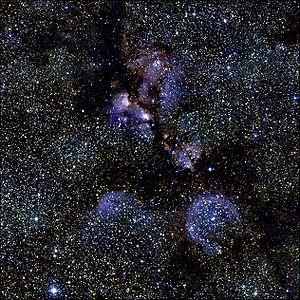
Le catalogue Sharpless est une liste de 313 régions HII, supposée être exhaustive au nord de la déclinaison -27°, pour les nébuleuses plus au sud, il y a le Catalogue de Gum. Une première version fut publiée en 1953 avec 142 objets par l'astronome américain Stewart Sharpless et la seconde version fut publiée en 1959 avec 313 objets.
Le catalogue de Gum est le nom d'un catalogue astronomique de 85 nébuleuses en émission du ciel austral. Il fut compilé par l'astronome australien Colin Stanley Gum à l'observatoire du Mont Stromlo en utilisant la photographie à grand champ. Gum publia ses découvertes en 1955 dans une étude intitulée Une étude des nébuleuses H-alpha diffuses du ciel austral qui présentait un catalogue de 85 nébuleuses ou complexes nébulaires. Parmi les catalogues similaires, citons le catalogue Sharpless et le catalogue RCW, et de nombreux objets de Gum sont présents dans ces autres catalogues.
En astronomie, le catalogue dit RCW, dont le nom dérive des initiales de ses trois auteurs, Alex W. Rodgers, Colin T. Campbell et John B. Whiteoak, est un catalogue astronomique publié en 1960 sous l'impulsion de l'astronome néerlandais Bart Bok recensant diverses régions présentant une émission dans la raie Hα. Ce catalogue a suivi celui établi en 1955 par Colin Gum, également de l'observatoire du Mont Stromlo, et du catalogue Sharpless, publié en 1959.